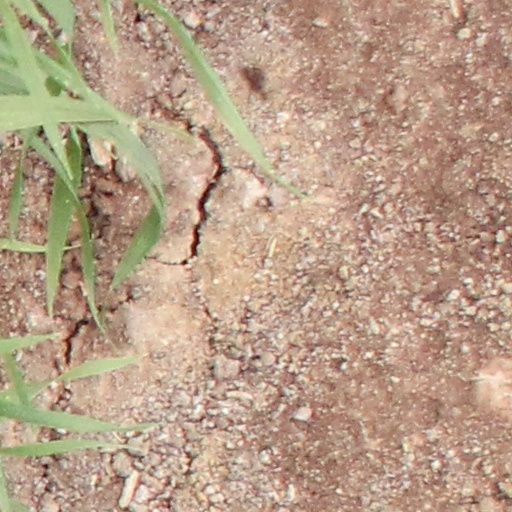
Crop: wheat